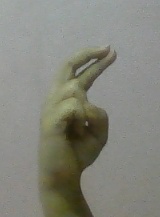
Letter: zay